Main Street Historic District (Danbury, Connecticut)

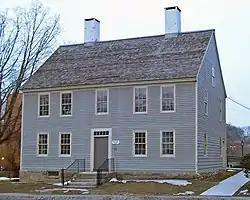
A light blue wooden house with a pointed gray roof, two white chimneys and pale cream-colored window and door trim

Within the district's area are 132 properties, 97 of which are contributing to the district's historic character. One, the John Rider House, currently used as a local historical museum, is also listed on the Register individually. The architectural styles represented run from the Georgian houses contemporary with the Riders near the south end of the district, its oldest area, to Colonial Revival and Modernist buildings near its north end, reflecting the business district's expansion in that direction over the course of that time. There are also several historical monuments considered contributing.